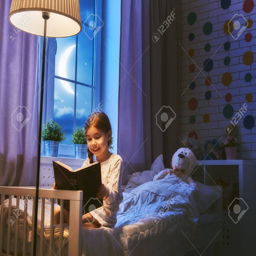
cute little child girl reading a book under a lamp .